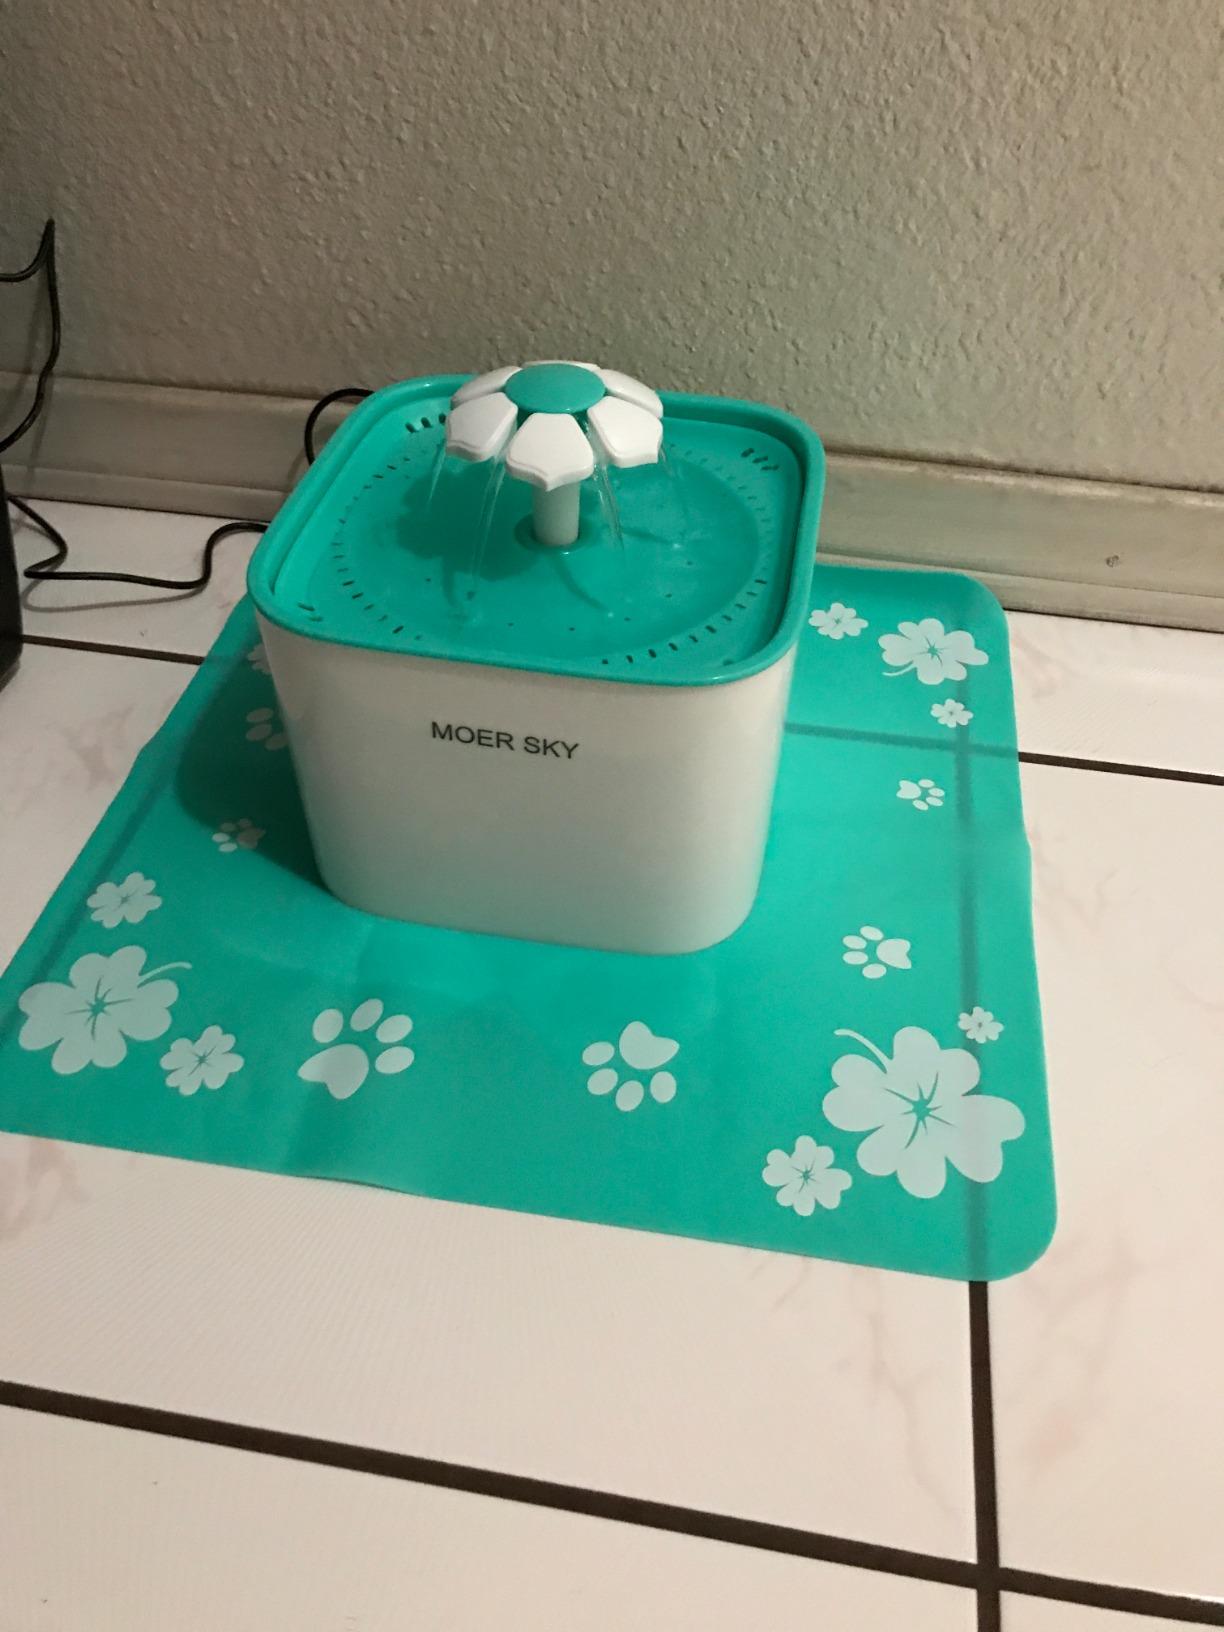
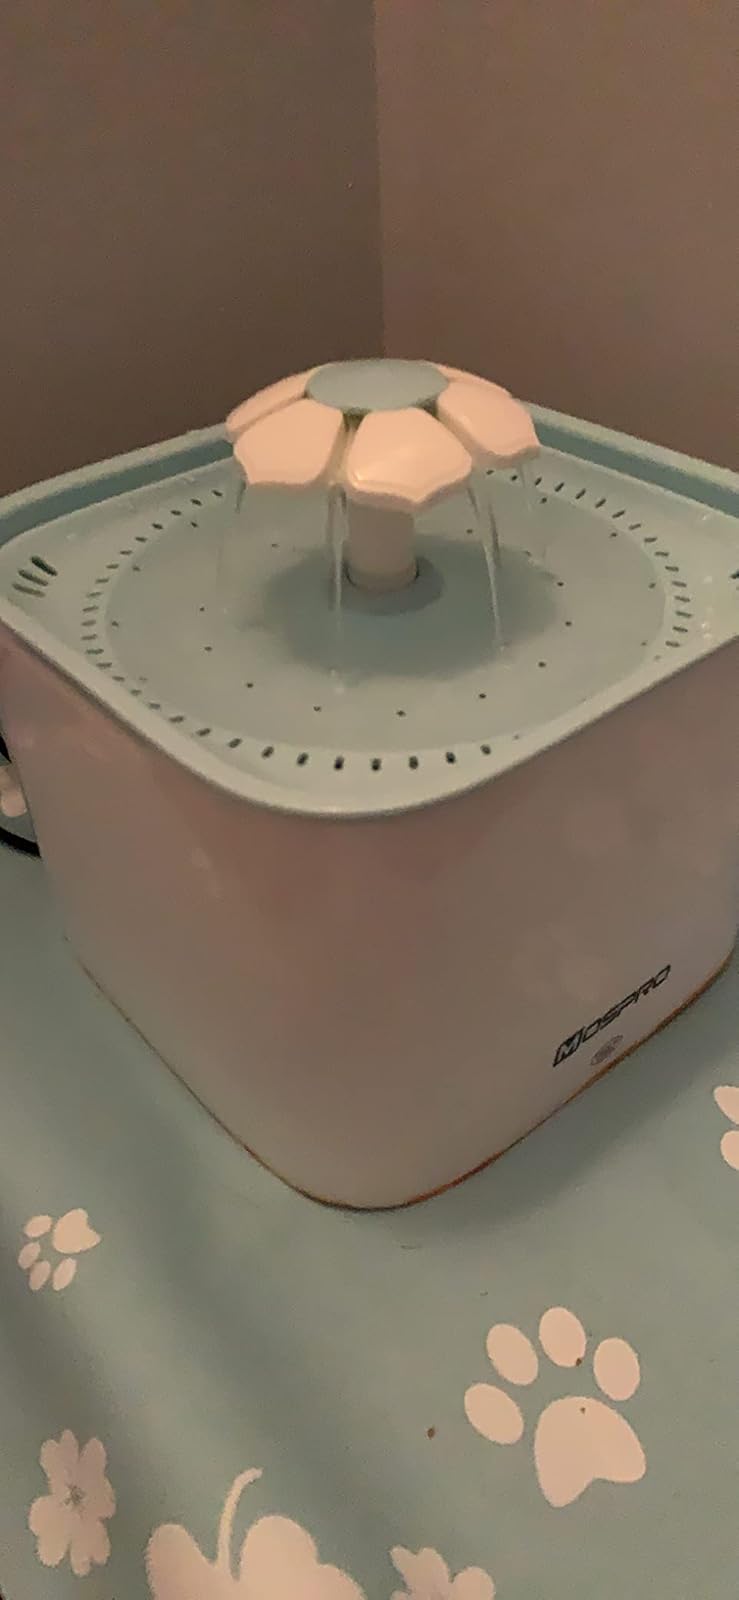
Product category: items_bowl
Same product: no